Blinded by the Lights (novel)

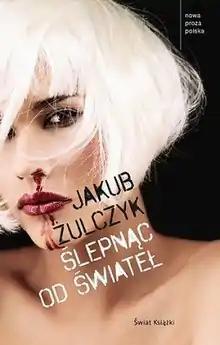
First edition

Blinded by the Lights (Polish: Ślepnąc od świateł) is a novel by Jakub Żulczyk, first published in Poland on 22 October 2014.